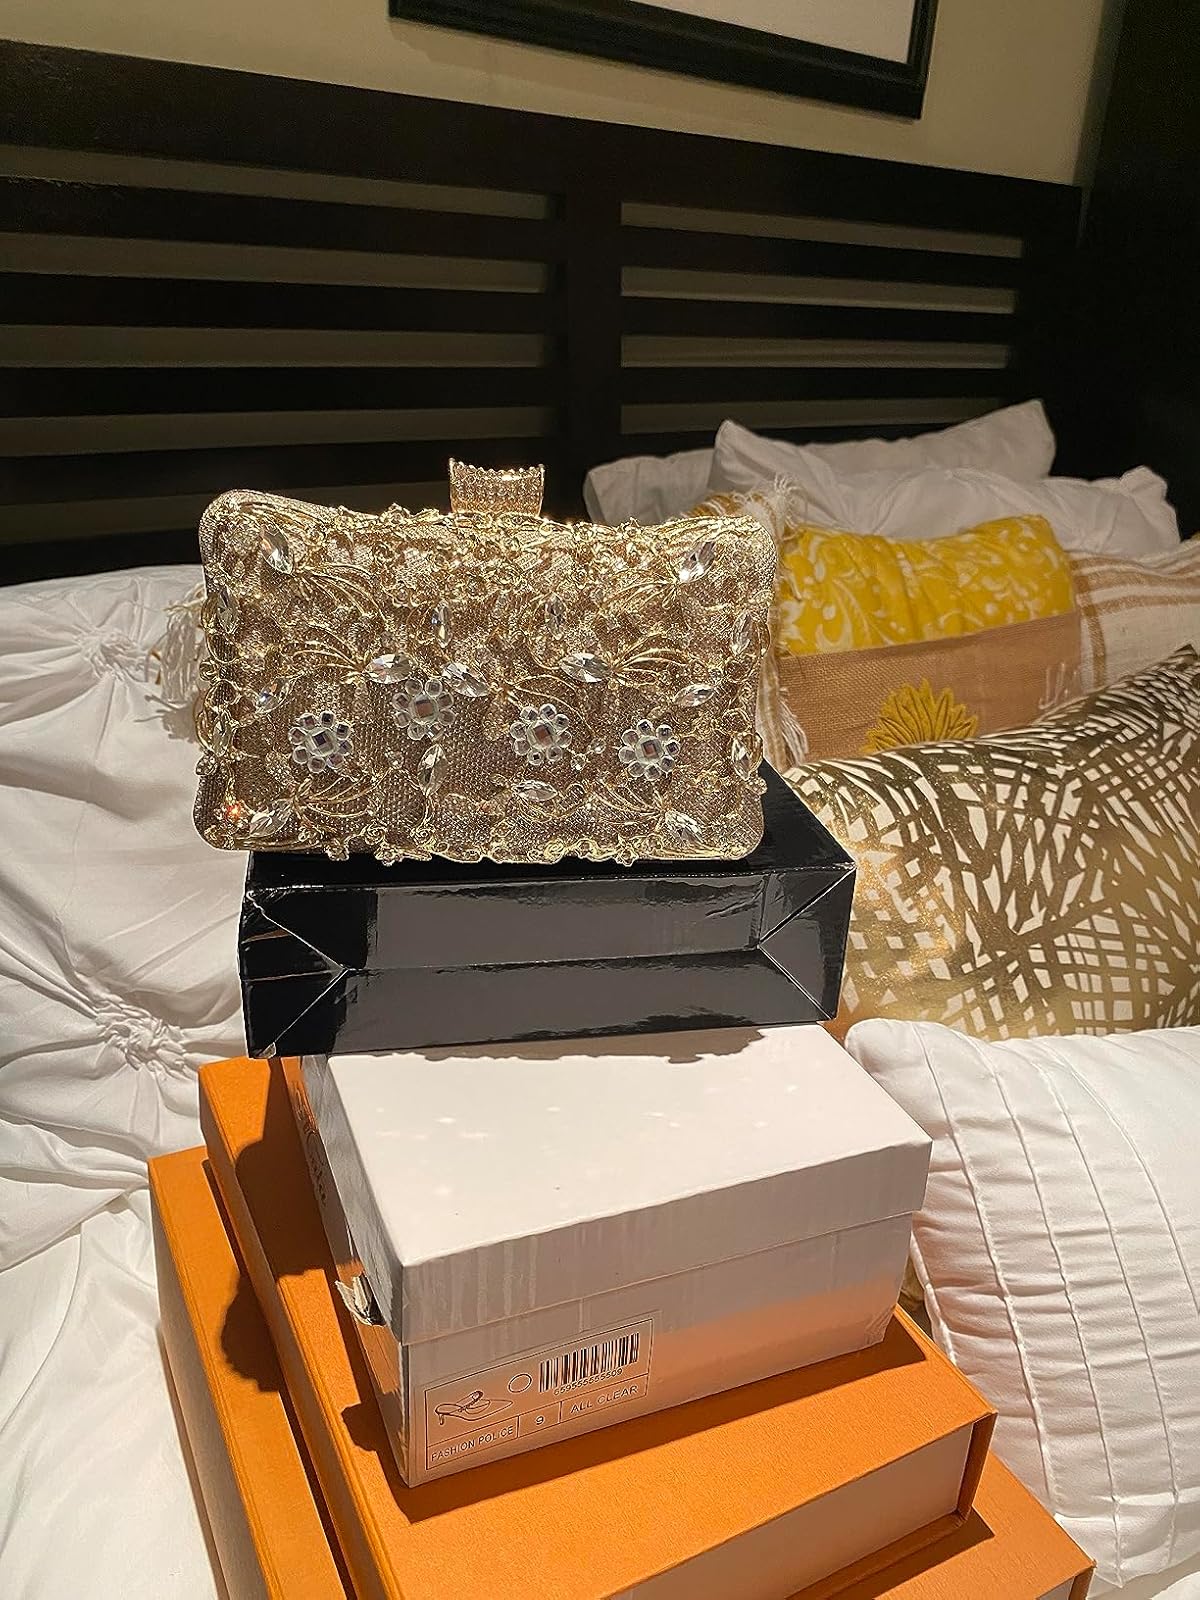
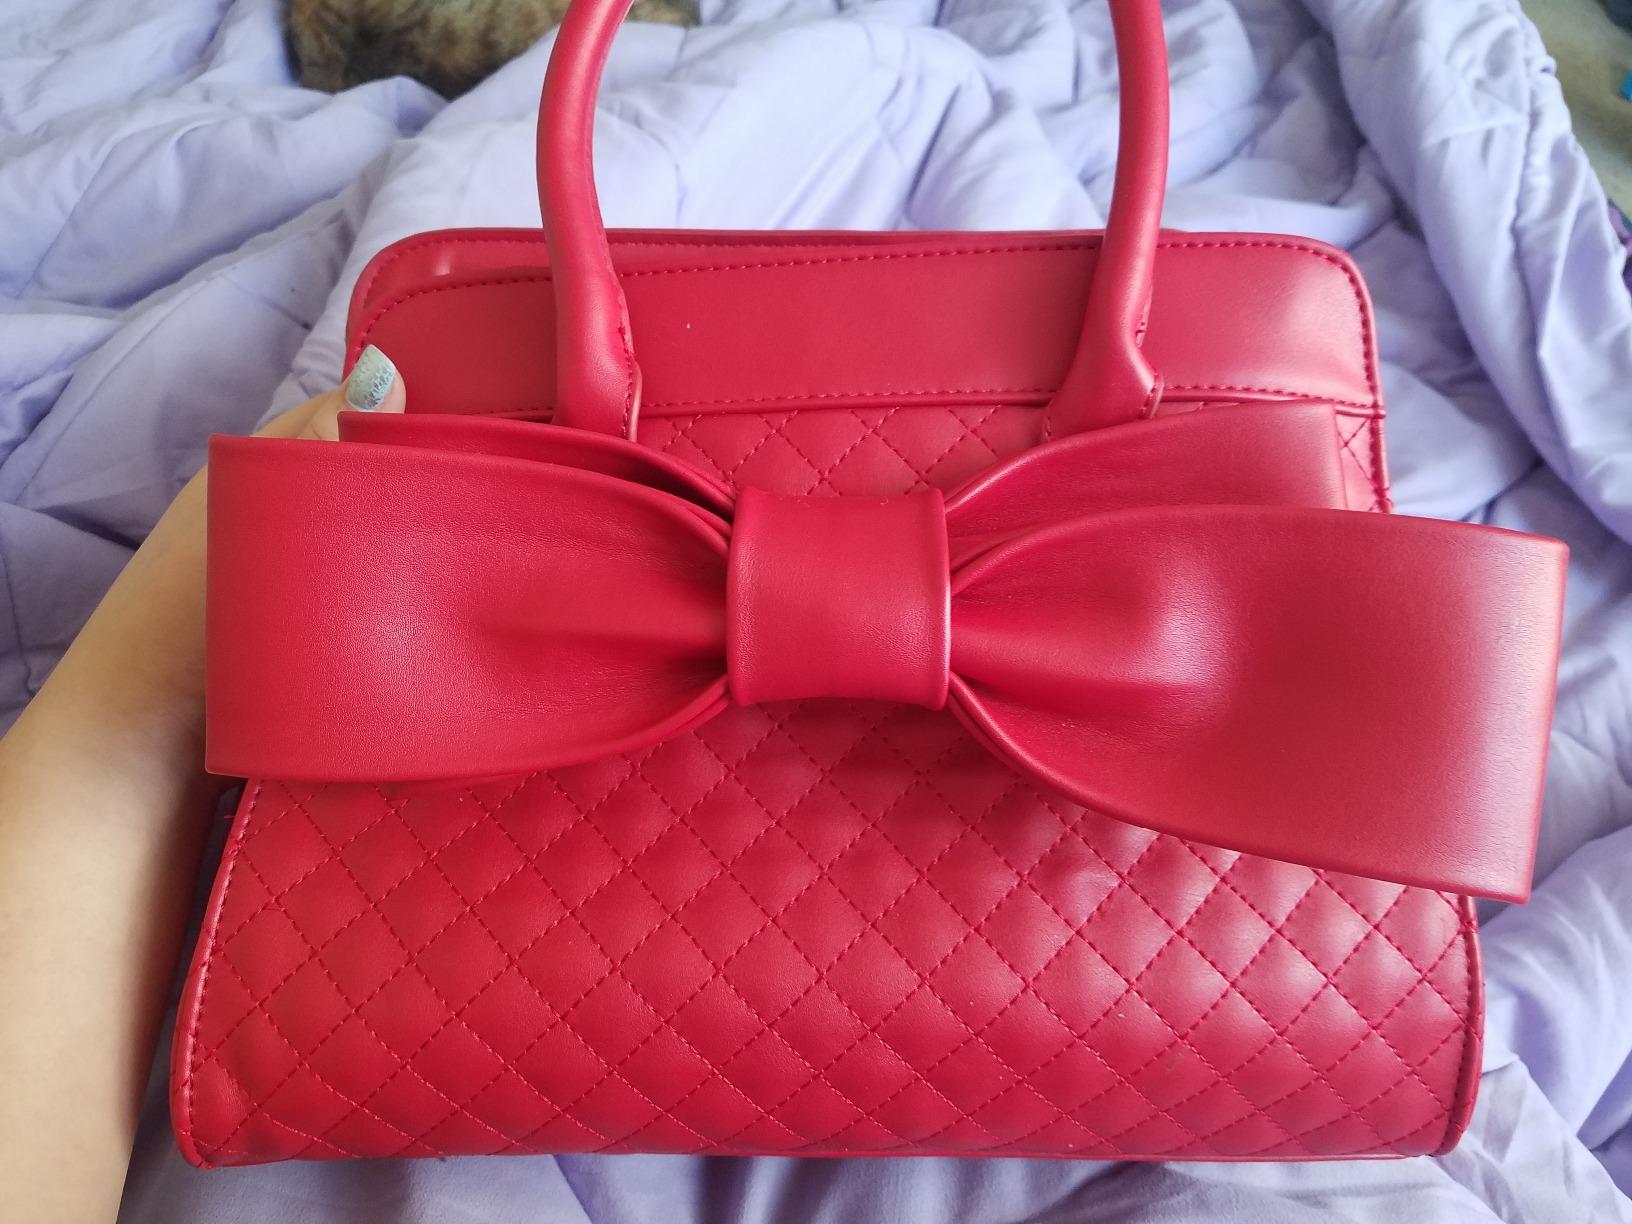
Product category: accessories_handbag
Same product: no